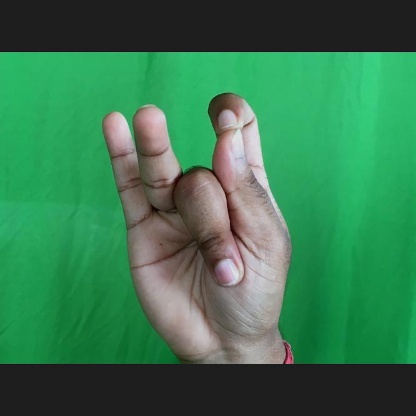
Mudra: Katakamukha